Appalachia

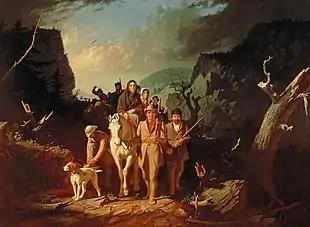
"Daniel Boone Escorting Settlers through the Cumberland Gap" (George Caleb Bingham, oil on canvas, 1851–52)

European migration into Appalachia began in the 18th century. As lands in eastern Pennsylvania, the Tidewater region of Virginia and the Carolinas filled up, immigrants began pushing further and further westward into the Appalachian Mountains. A relatively large proportion of the early backcountry immigrants were Ulster Scots—later known as "Scotch-Irish", a group mostly originating from southern Scotland and northern England, many of whom had settled in Ulster Ireland prior to migrating to America—who were seeking cheaper land and freedom from prejudice as the Scotch-Irish were looked down upon by other more powerful elements in society. Others included Germans from the Palatinate region and English settlers from the Anglo-Scottish border country. Between 1730 and 1763, immigrants trickled into western Pennsylvania, the Shenandoah Valley of Virginia, and western Maryland. Thomas Walker's discovery of the Cumberland Gap in 1750 and the end of the French and Indian War in 1763 lured settlers deeper into the mountains, namely to upper east Tennessee, northwestern North Carolina, upstate South Carolina, and central Kentucky.